Aberystwith and Welsh Coast Railway

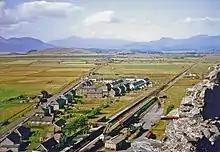
Harlech Station and Morfa Harlech

The group of Newtown railways were now discussing amalgamation: the several small railways would be stronger if they joined forces. The A&WCR was included in the talks, but there was a standard condition imposed by Parliament in considering amalgamations, that the companies concerned must have spent at least half of their authorised capital, and that at least half of their authorised network must have been built. The A&WCR was not yet in that position, and had to be excluded from the amalgamation bill. The other companies were authorised to amalgamate, forming the Cambrian Railways, by the Cambrian Railways Act 1864 (27 & 28 Vict. c. cclxii) of 25 July. Henceforward the A&WCR was included in strategic discussions and plans with the Cambrian Railways.